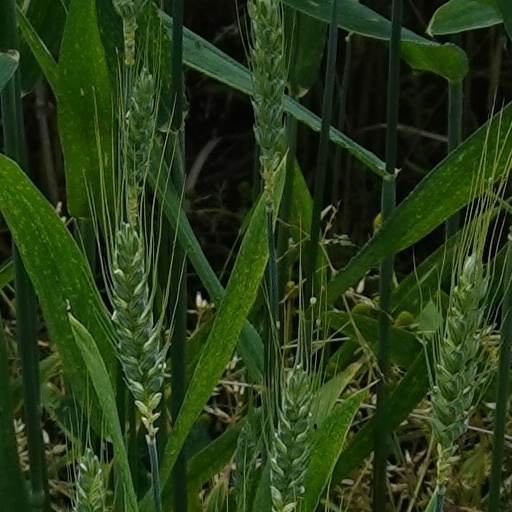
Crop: wheat